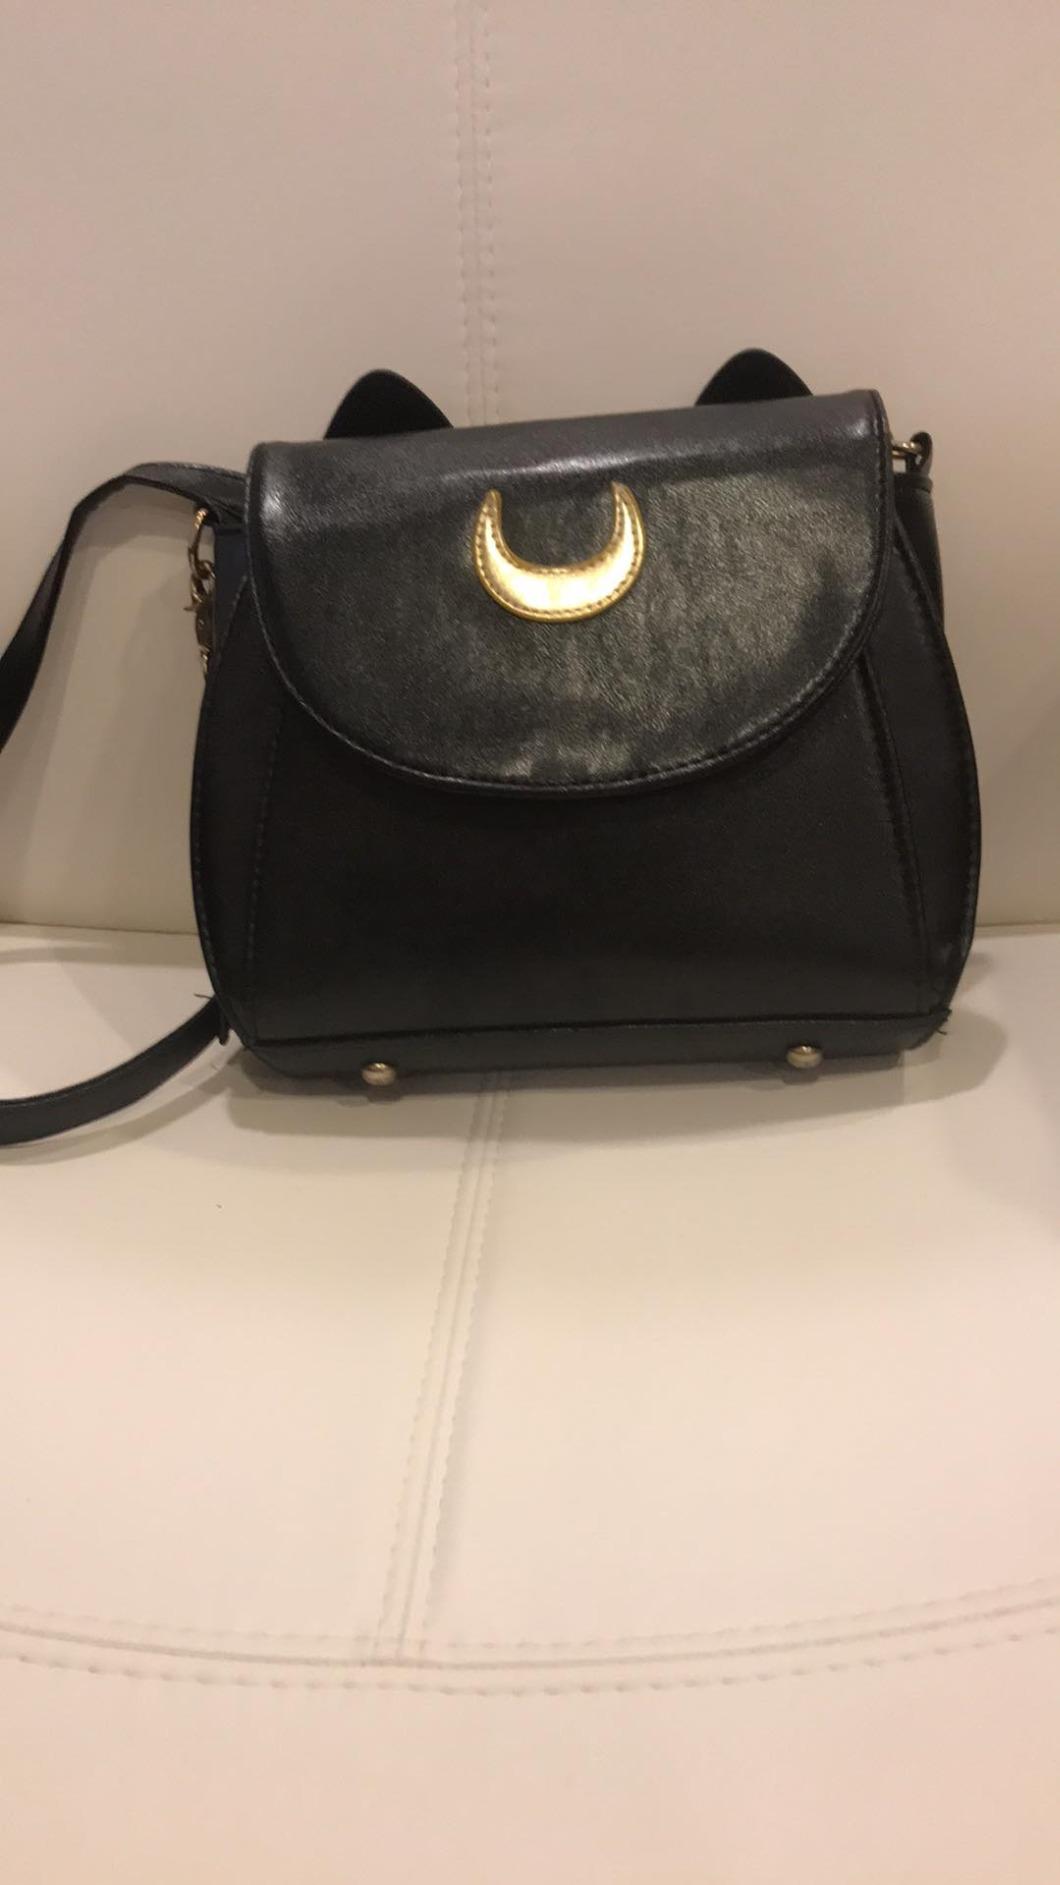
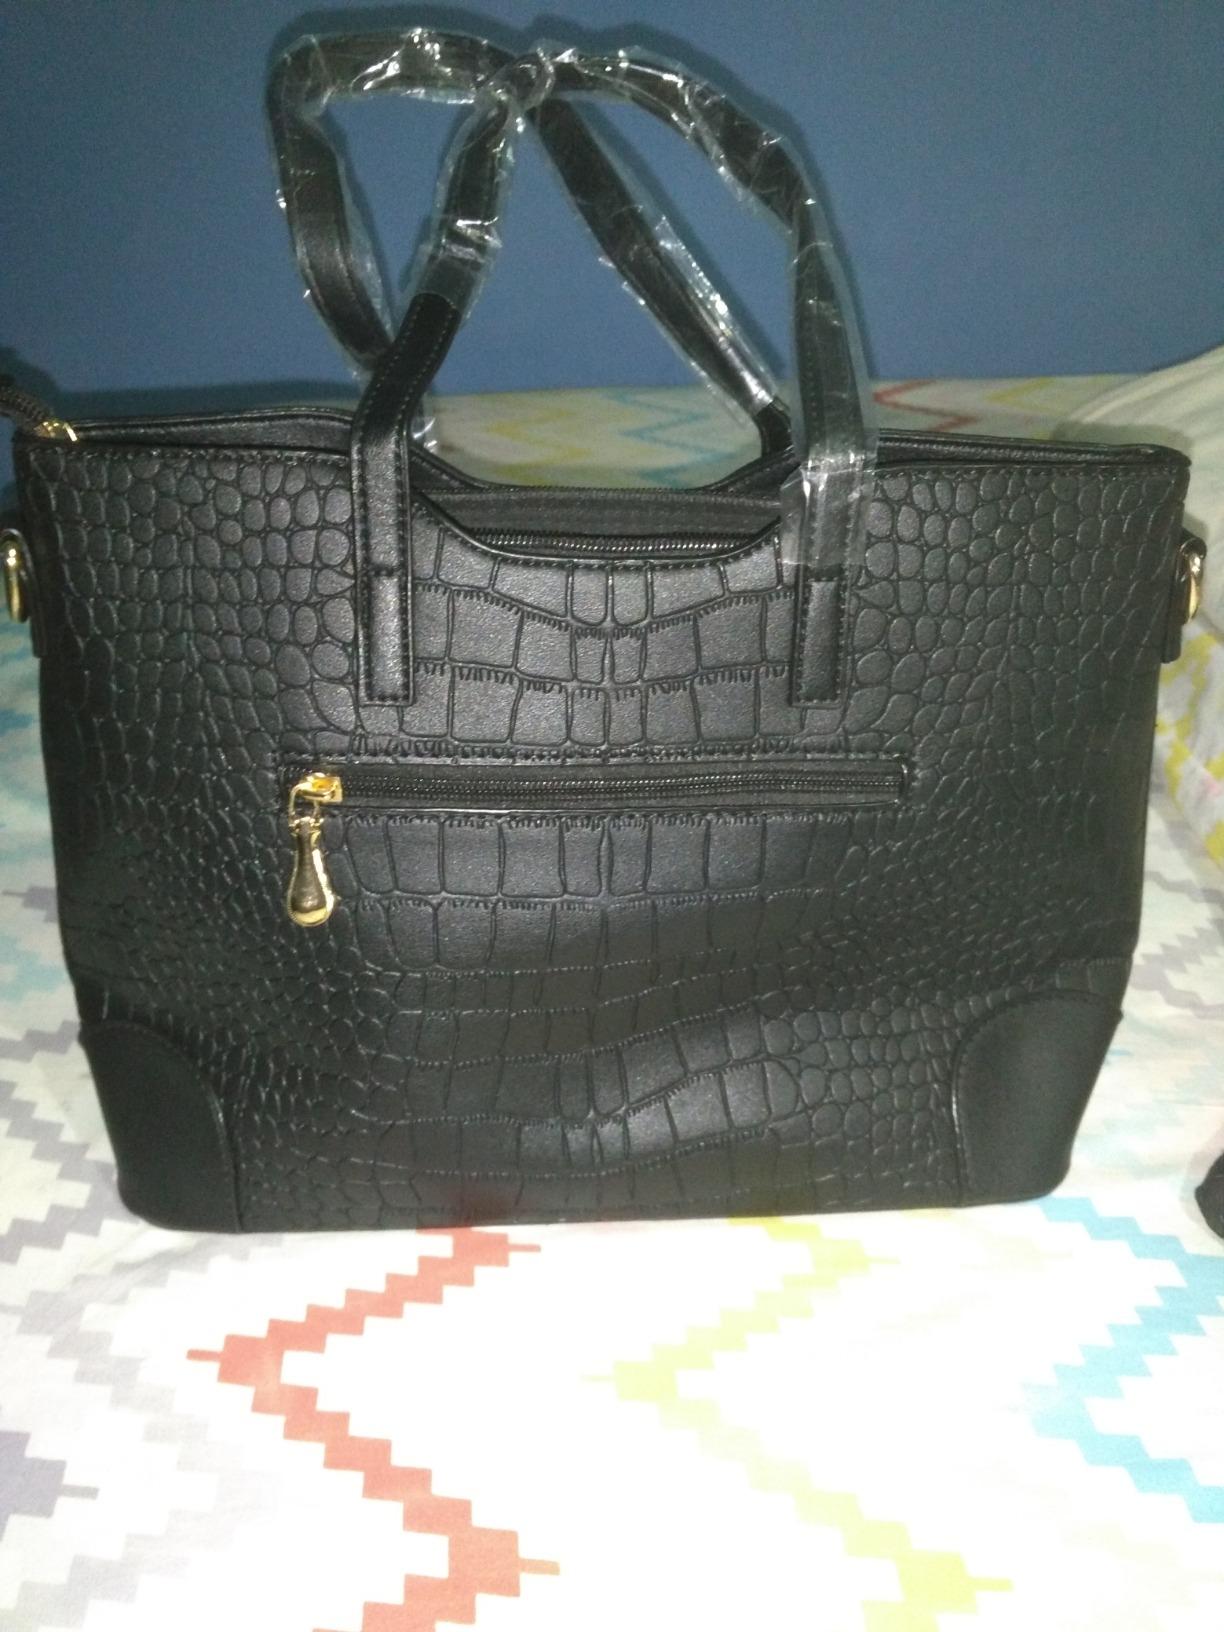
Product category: accessories_handbag
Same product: no